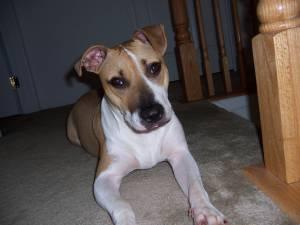
Breed: american pit bull terrier